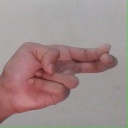
अक्षर: ह